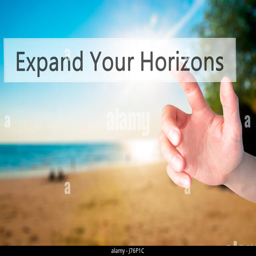
expand your horizons - hand pressing a button on blurred background concept .